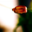
Label: tulip